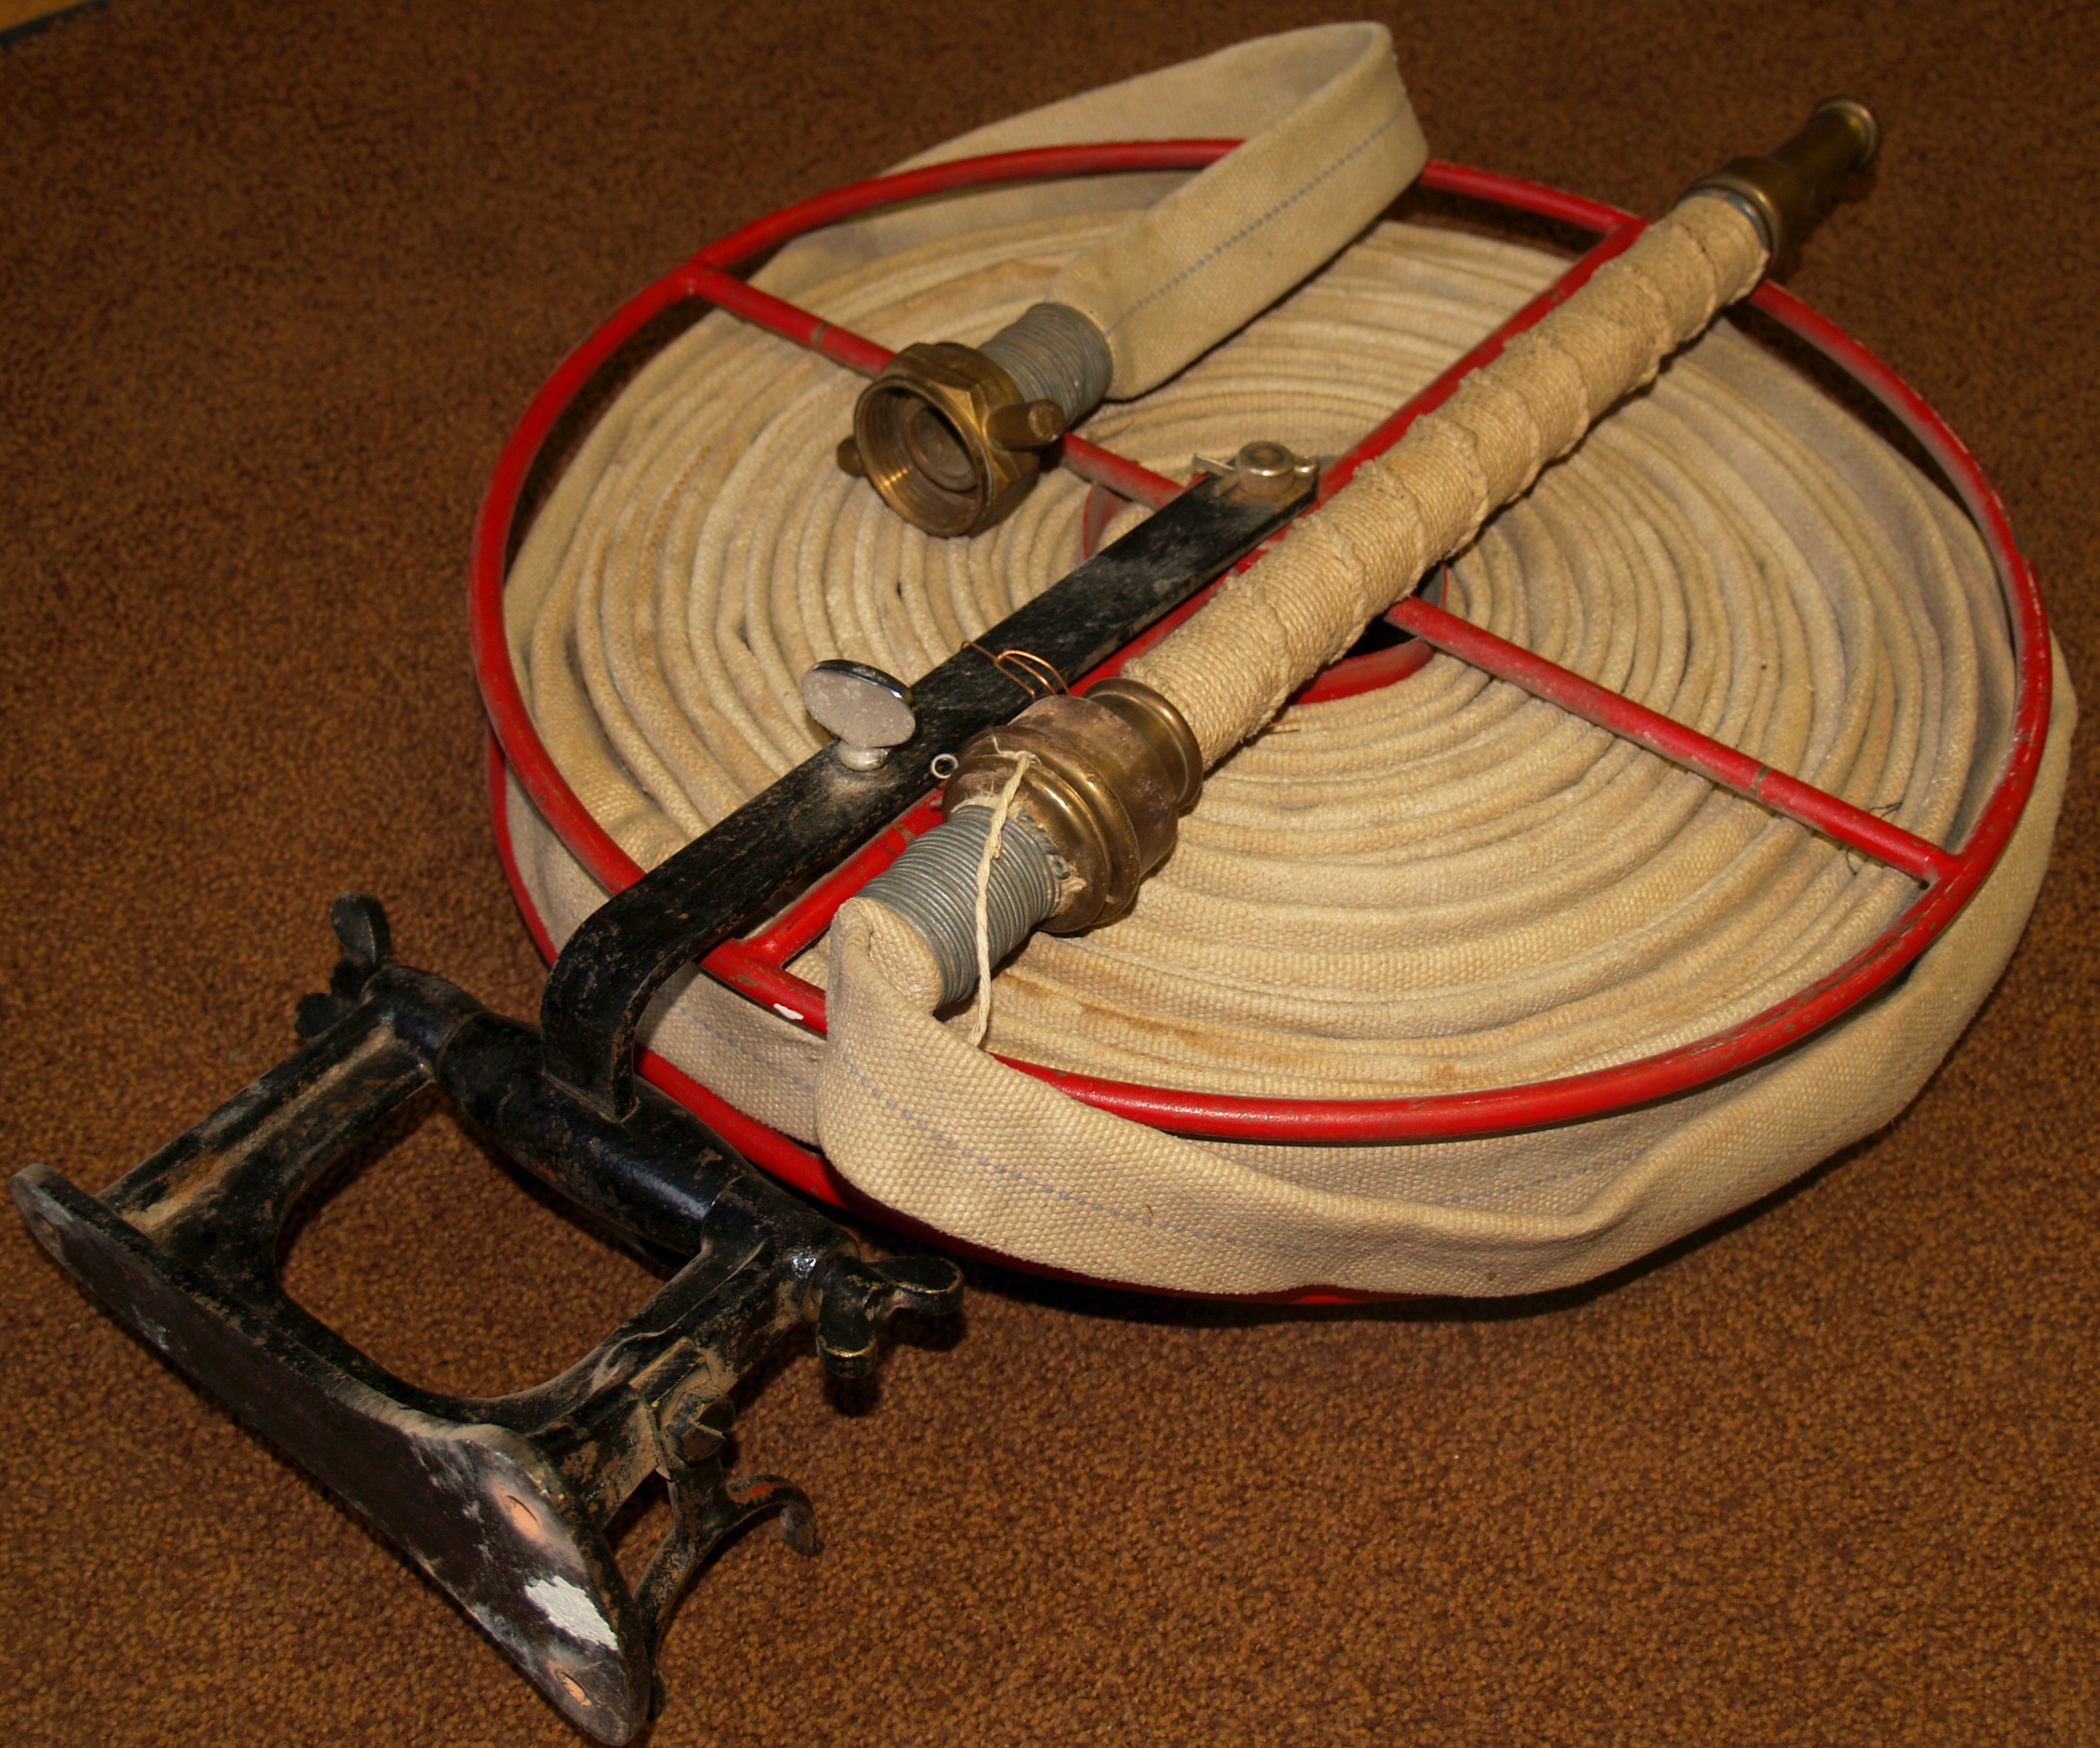
fire, weapon, device, cool image, cool photo, rescue, cold weapon, ranged weapon